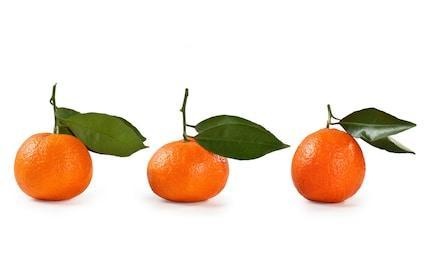
Label: mandarine